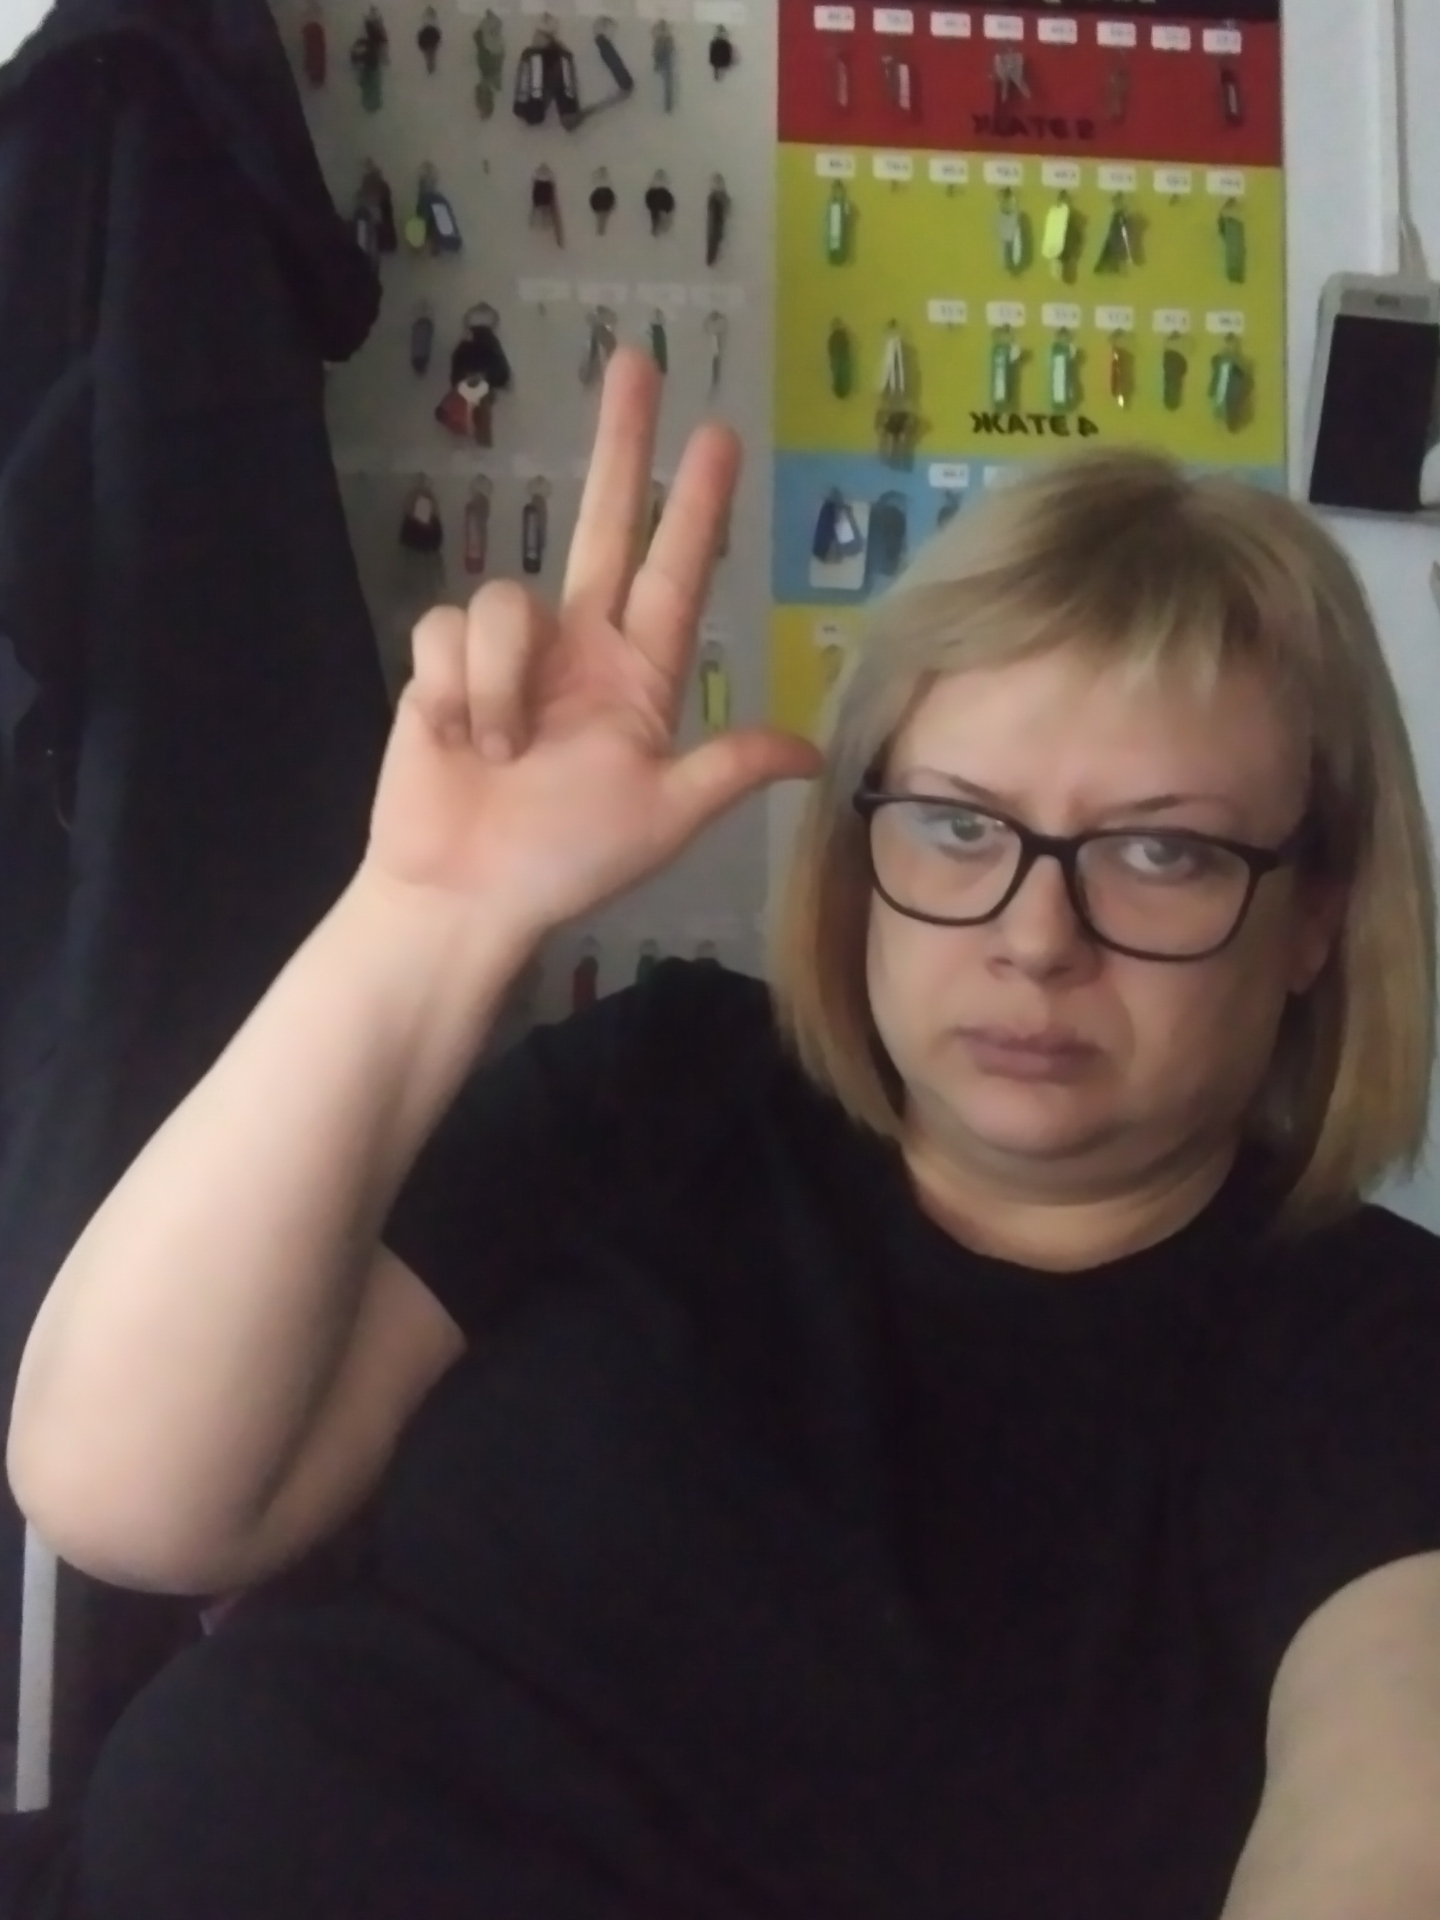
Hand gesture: three2